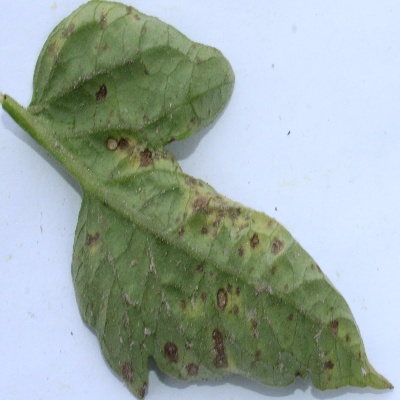
Crop: Tomato
Condition: septoria leaf spot